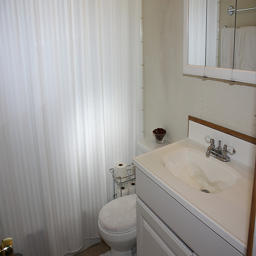
A bathroom with a white sink, toilet, and shower curtain.
A white bathroom with a vanity sink and a toilet.
A plain white bathroom with white toilet and sink features a white shower curtain.
a toilet sits next to a sink and a bath tub
A very nice looking rest room with white shower curtains.